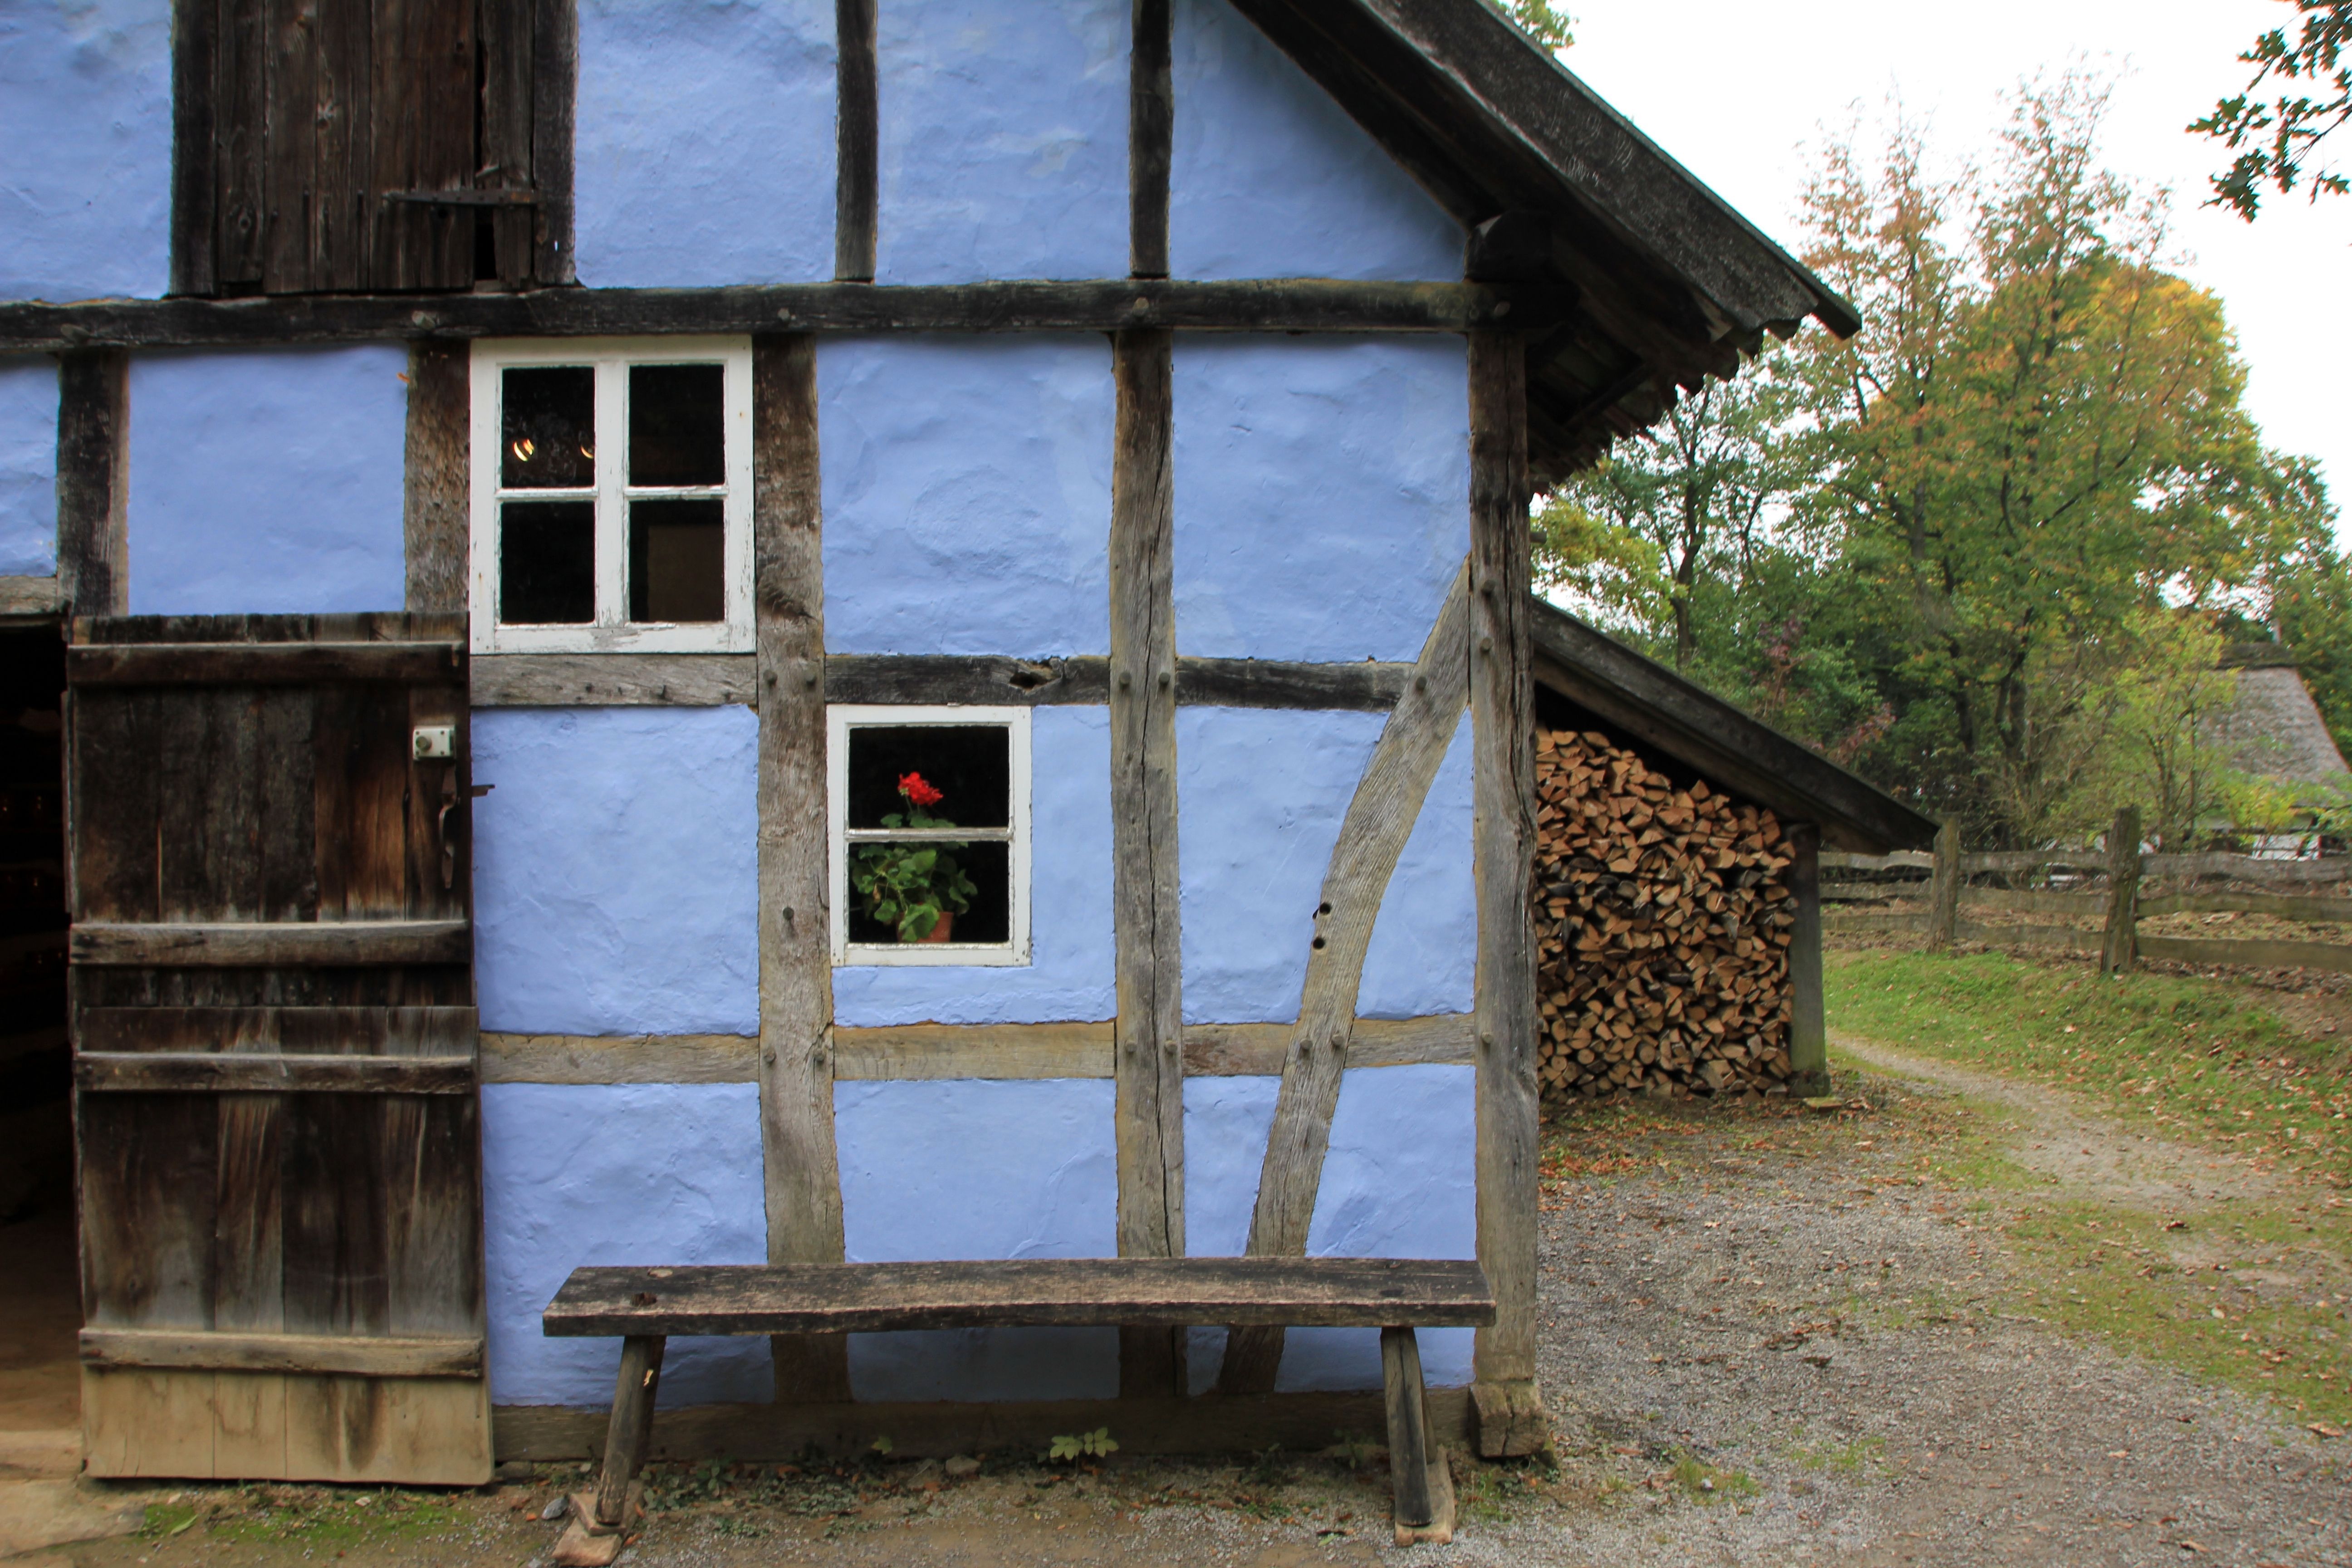
wood, house, window, building, barn, home, shed, hut, village, shack, cottage, blue, door, fachwerkhaus, rural area, truss, outdoor structure